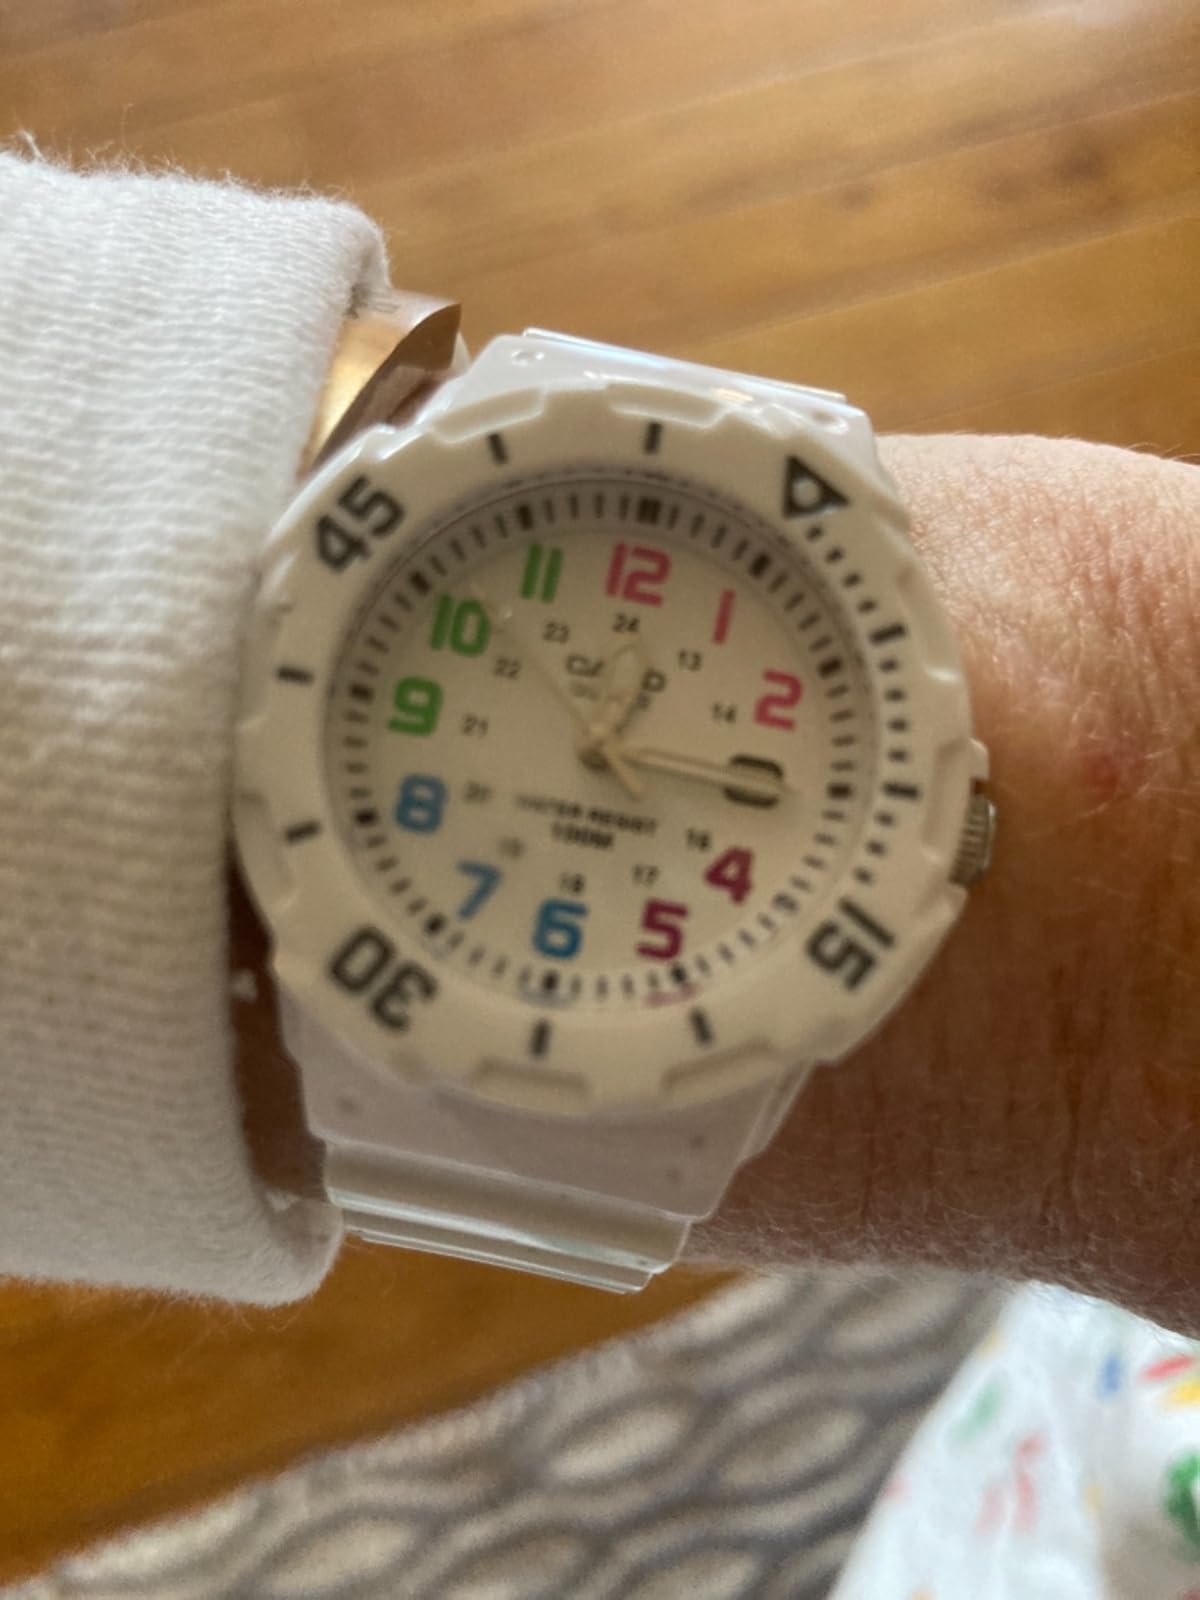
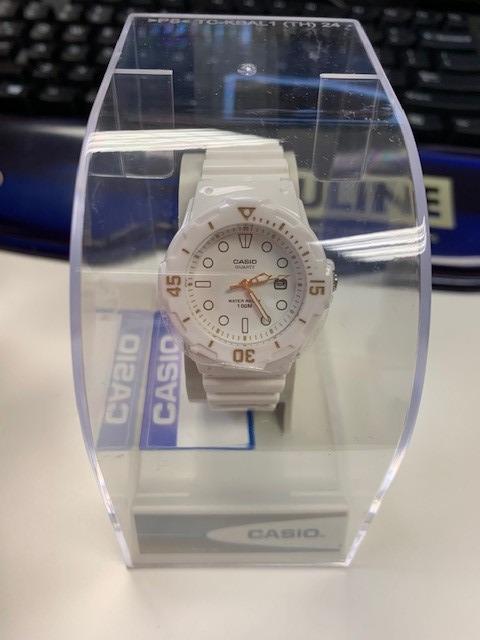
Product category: accessories_watch
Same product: yes